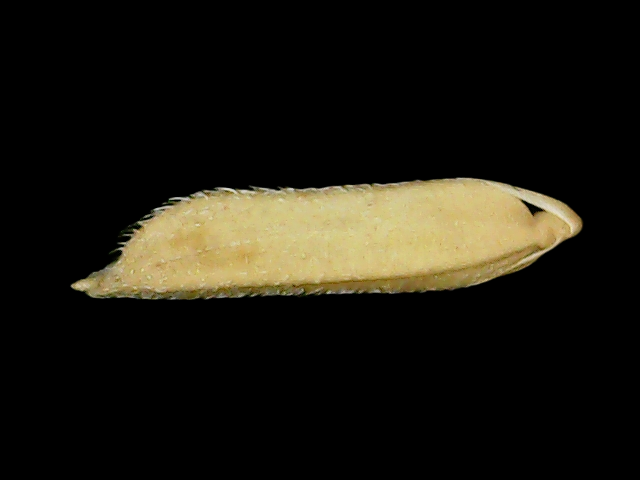
Rice variety: Binadhan14